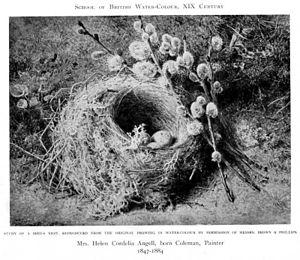
Helen Cordelia Angell, née Coleman en 1847, et morte en 1884, est une aquarelliste anglaise.